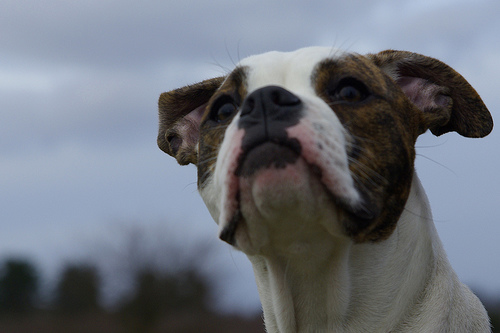
Animal: dog
Breed: american bulldog